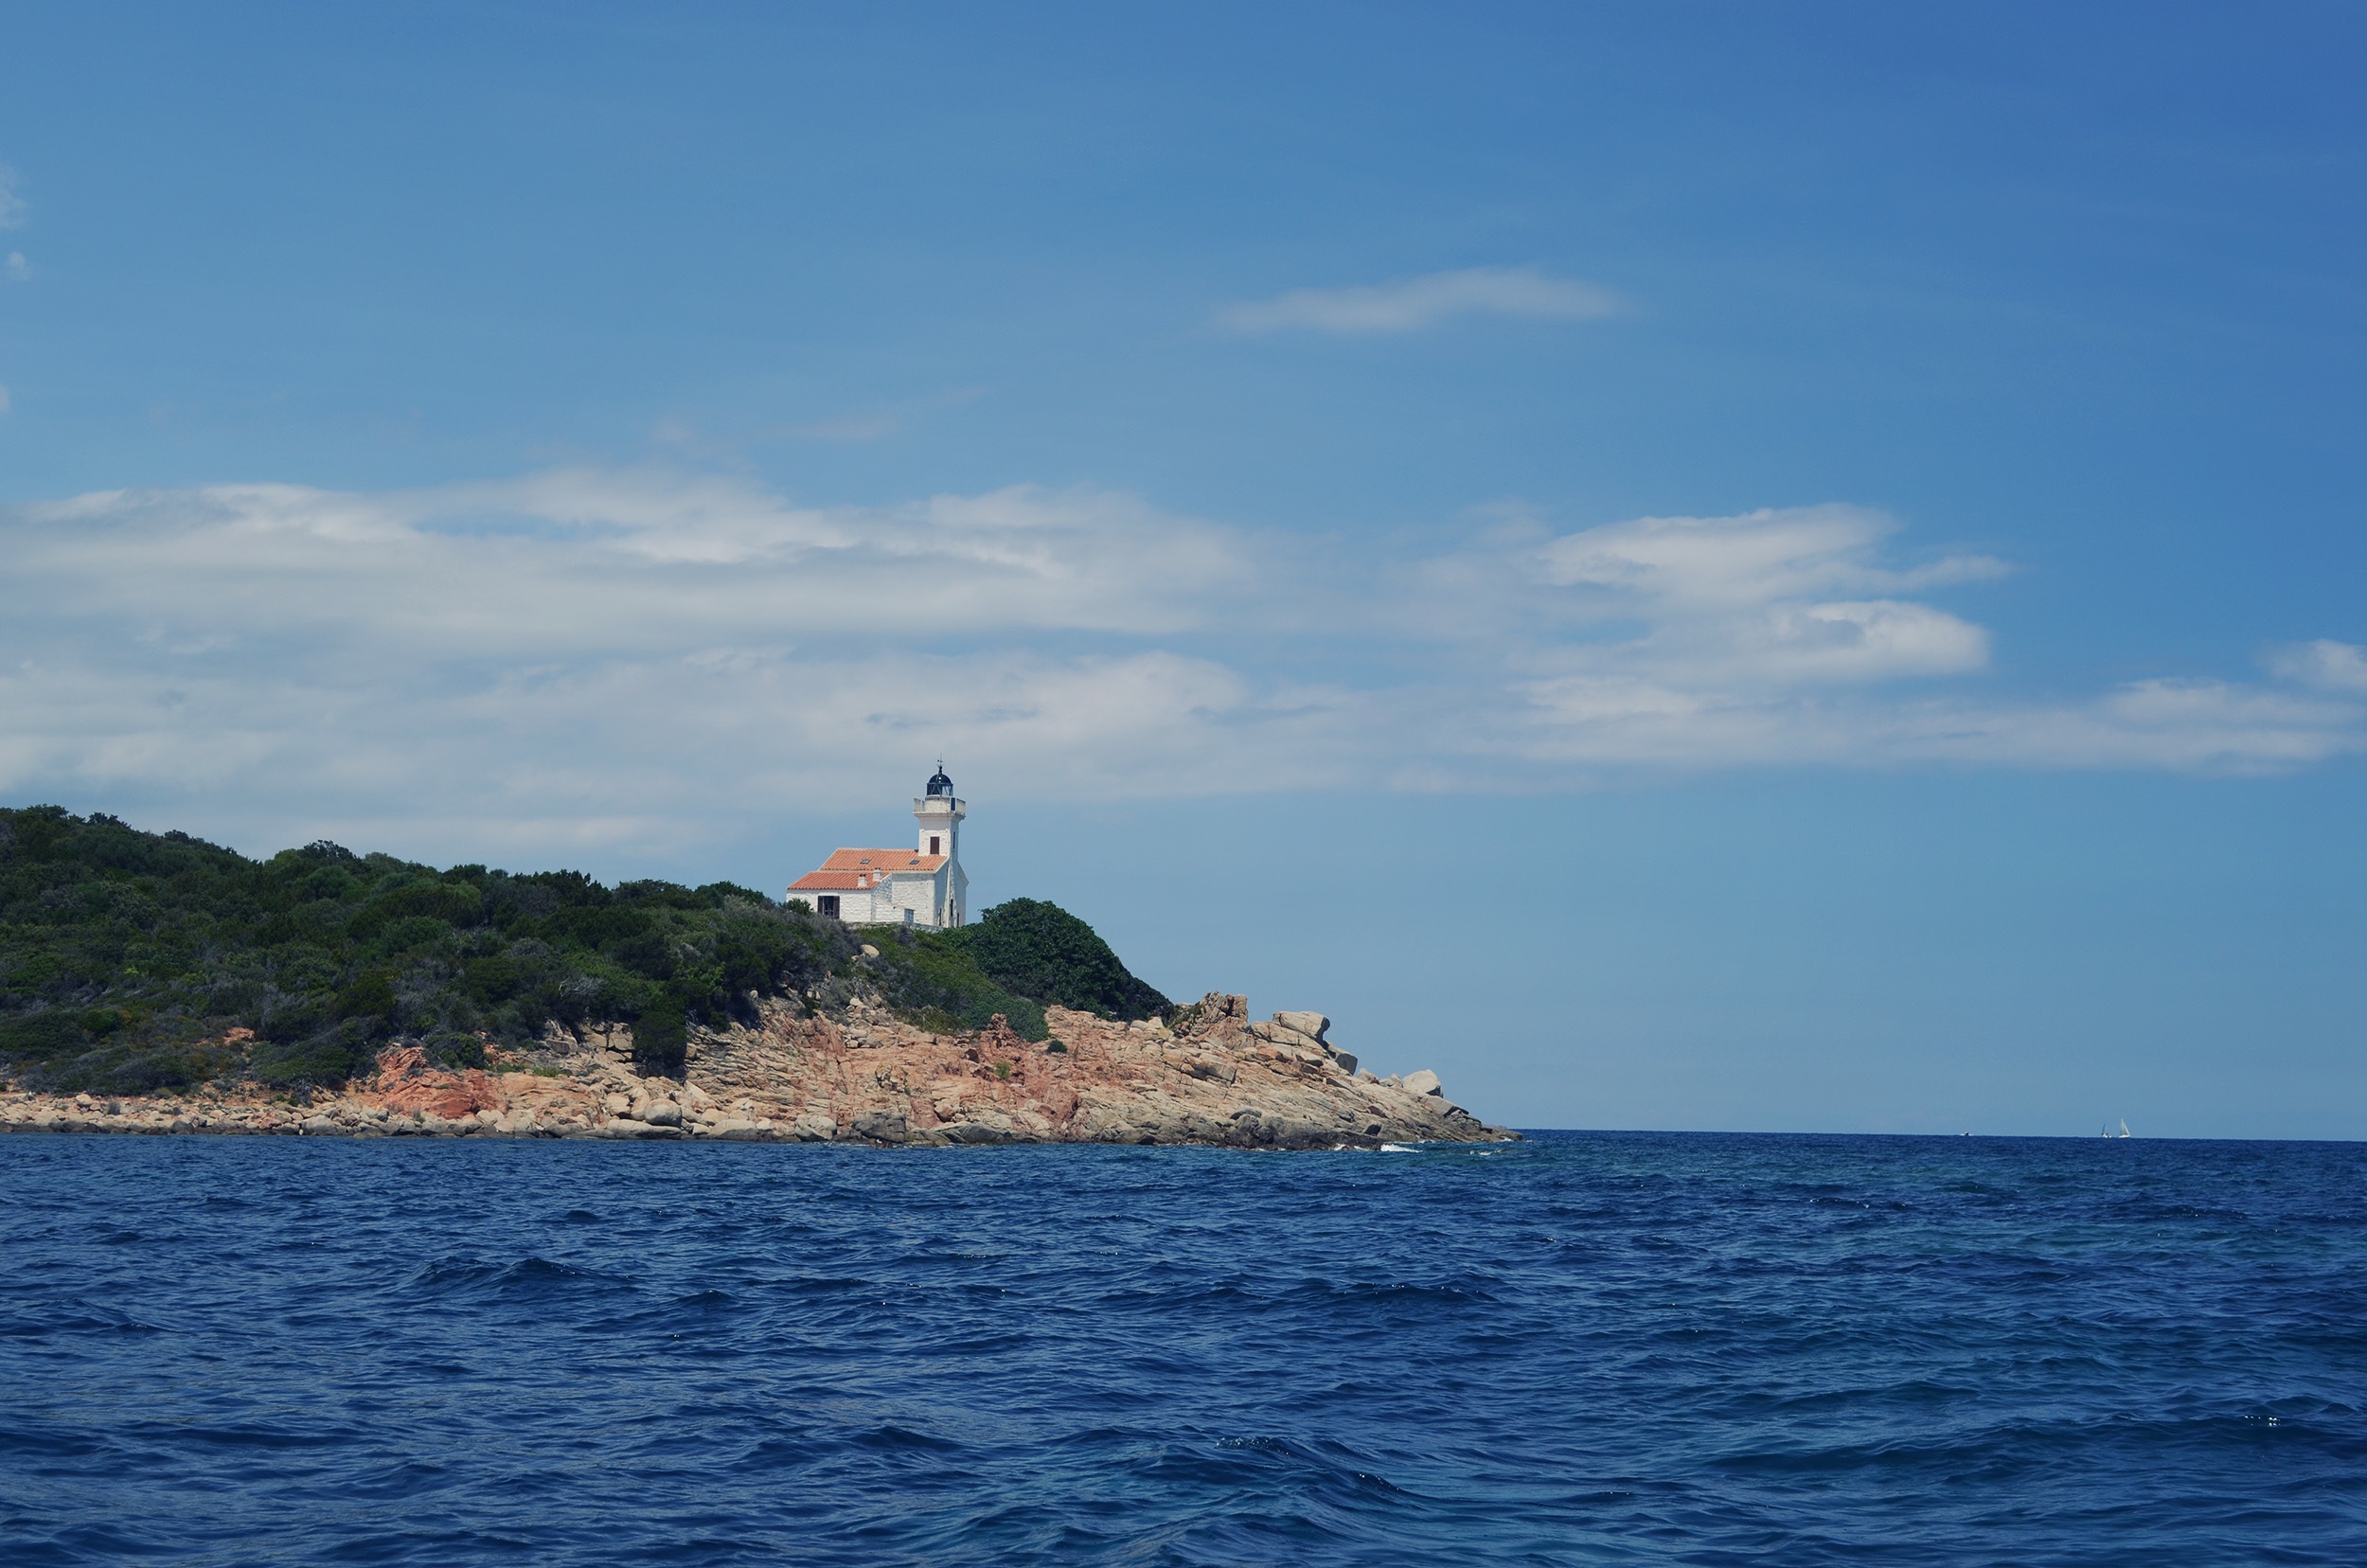
sea, coast, ocean, horizon, lighthouse, shore, wave, vehicle, tower, sailing, bay, cape, islet